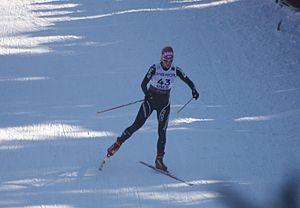
Silvana Bucher est une fondeuse suisse, née le 3 février 1984 à Malters.